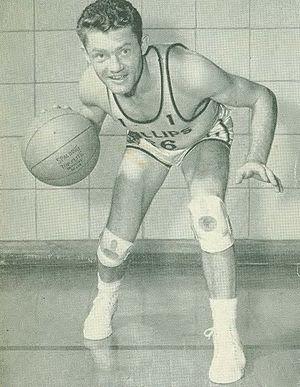
Lew Beck, né le 19 avril 1922 à Portland, dans l'Oregon, décédé le 3 avril 1970 à Great Falls, dans le Montana, est un joueur américain de basket-ball. Il évolue au poste d'arrière.